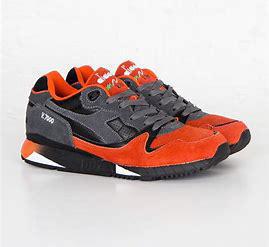
Brand: Diadora
Model: V7000